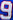
Number: 9